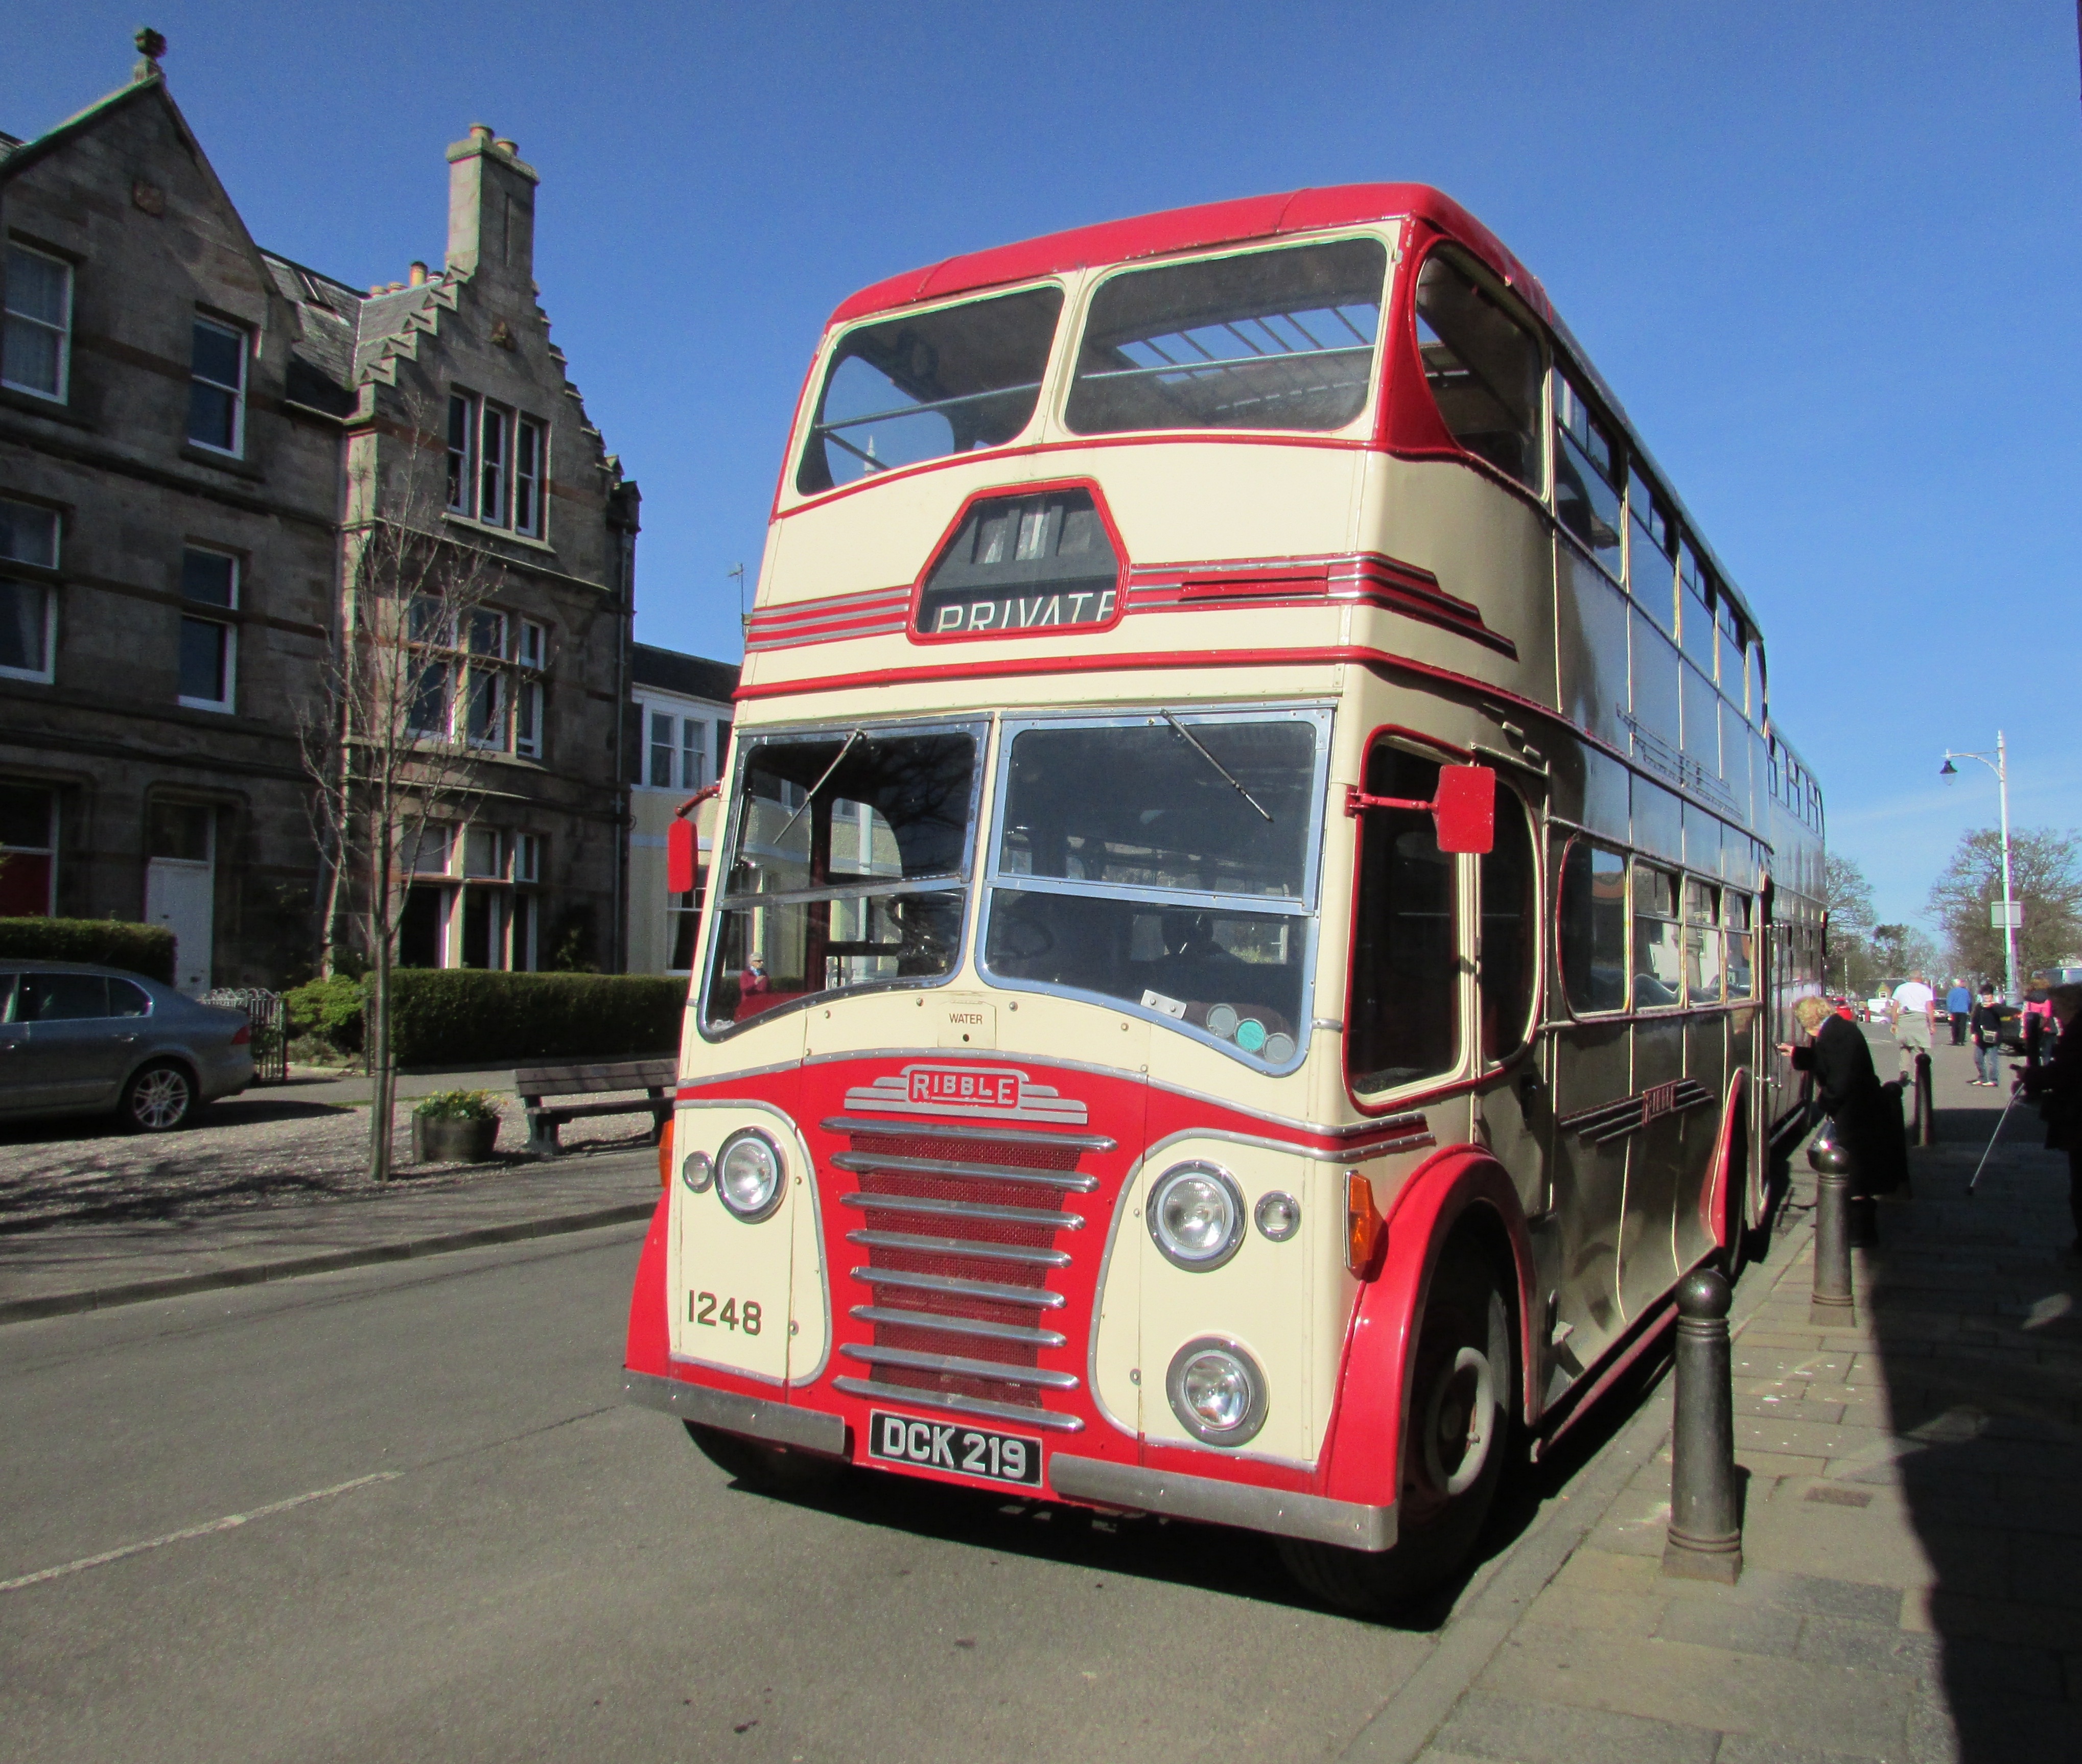
vintage, retro, old, transportation, transport, vehicle, public transport, bus, titan, double decker bus, land vehicle, mode of transport, tour bus service, ribble